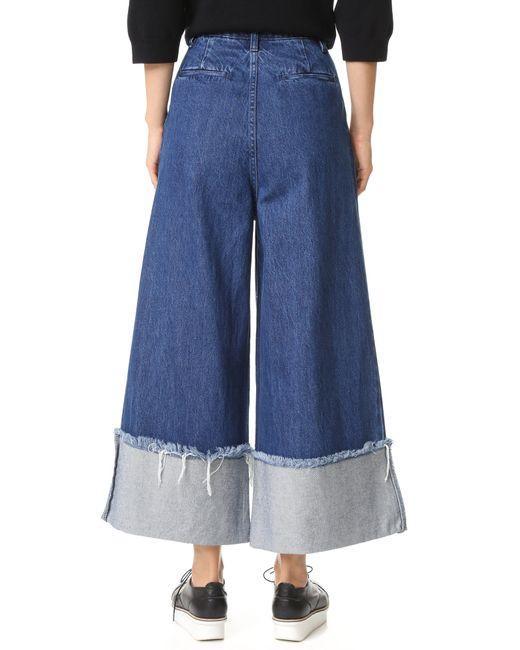
Schlagjeans mit offenem Bein in blauer Farbe für Damen